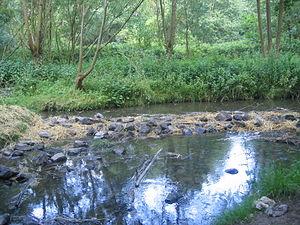
Rivière à Hiddenhausen, arrondissement de Herford, Rhénanie-du-Nord-Westphalie, Allemagne. العربية